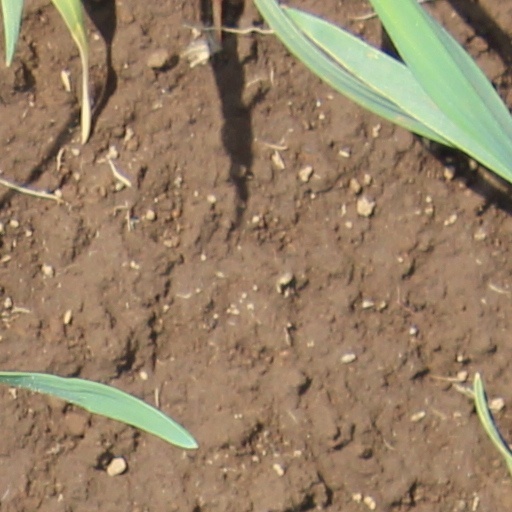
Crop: wheat